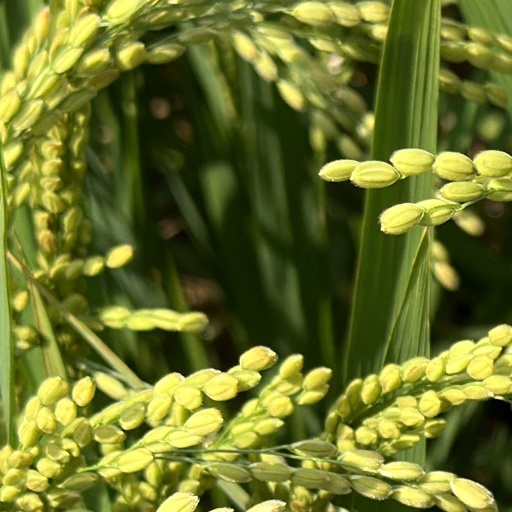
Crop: rice